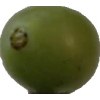
Label: grape